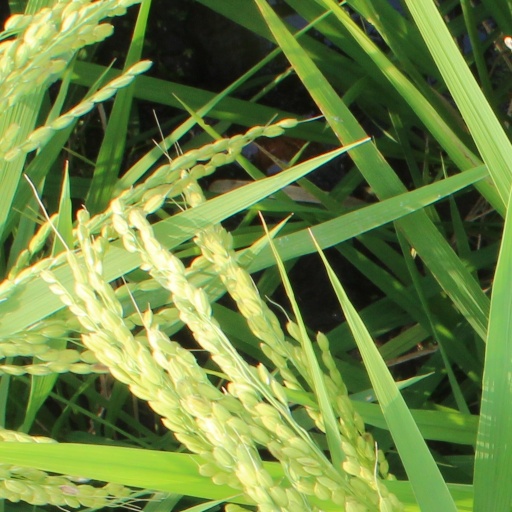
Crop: rice